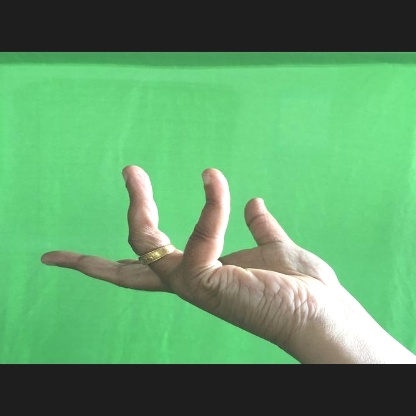
Mudra: Alapadmam